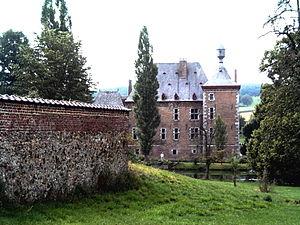
La commanderie de Fouron-Saint-Pierre est une résidence seigneuriale de style Renaissance mosan construite à Fouron-Saint-Pierre au début du XVIIe siècle, en remplacement de l’ancien château-monastère de la commanderie de l’Ordre Teutonique qui datait du XIIIe siècle.
Fouron-Saint-Pierre est un village de la vallée du Voer en. Administrativement il fait partie de la commune de Fourons située dans la province de Limbourg, en Région flamande de Belgique. La population étant majoritairement francophone la commune est une de celles où les habitants jouissent de facilités linguistiques.